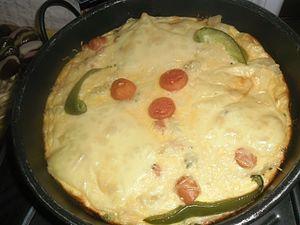
Quiche sans pâte aux restes
Une migaine, en Lorraine, est une préparation culinaire constituée d'œufs et de crème fraîche, appelée également « goumeau » en Franche-Comté ou « appareil », dans le reste de la France. Elle est la base de la quiche.